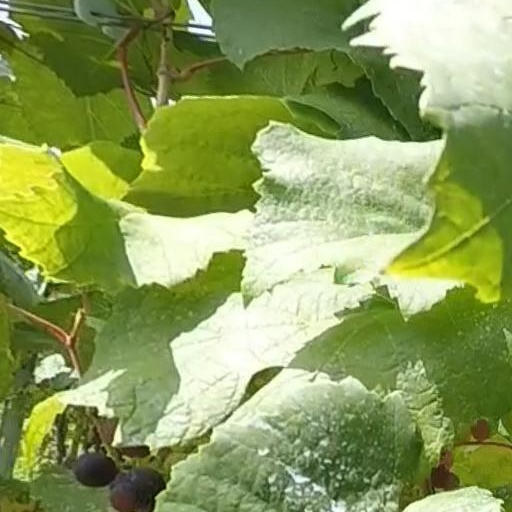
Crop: grape